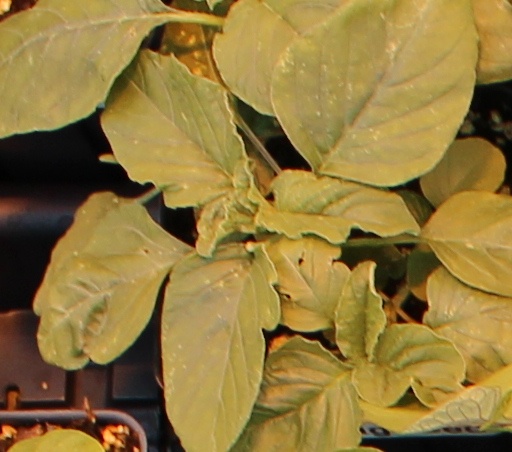
Label: Redroot Pigweed